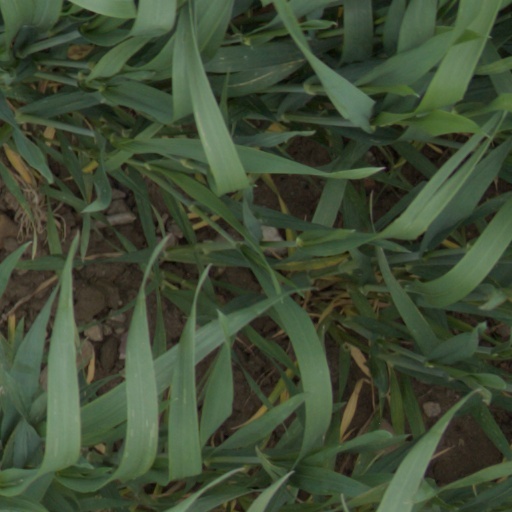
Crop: wheat